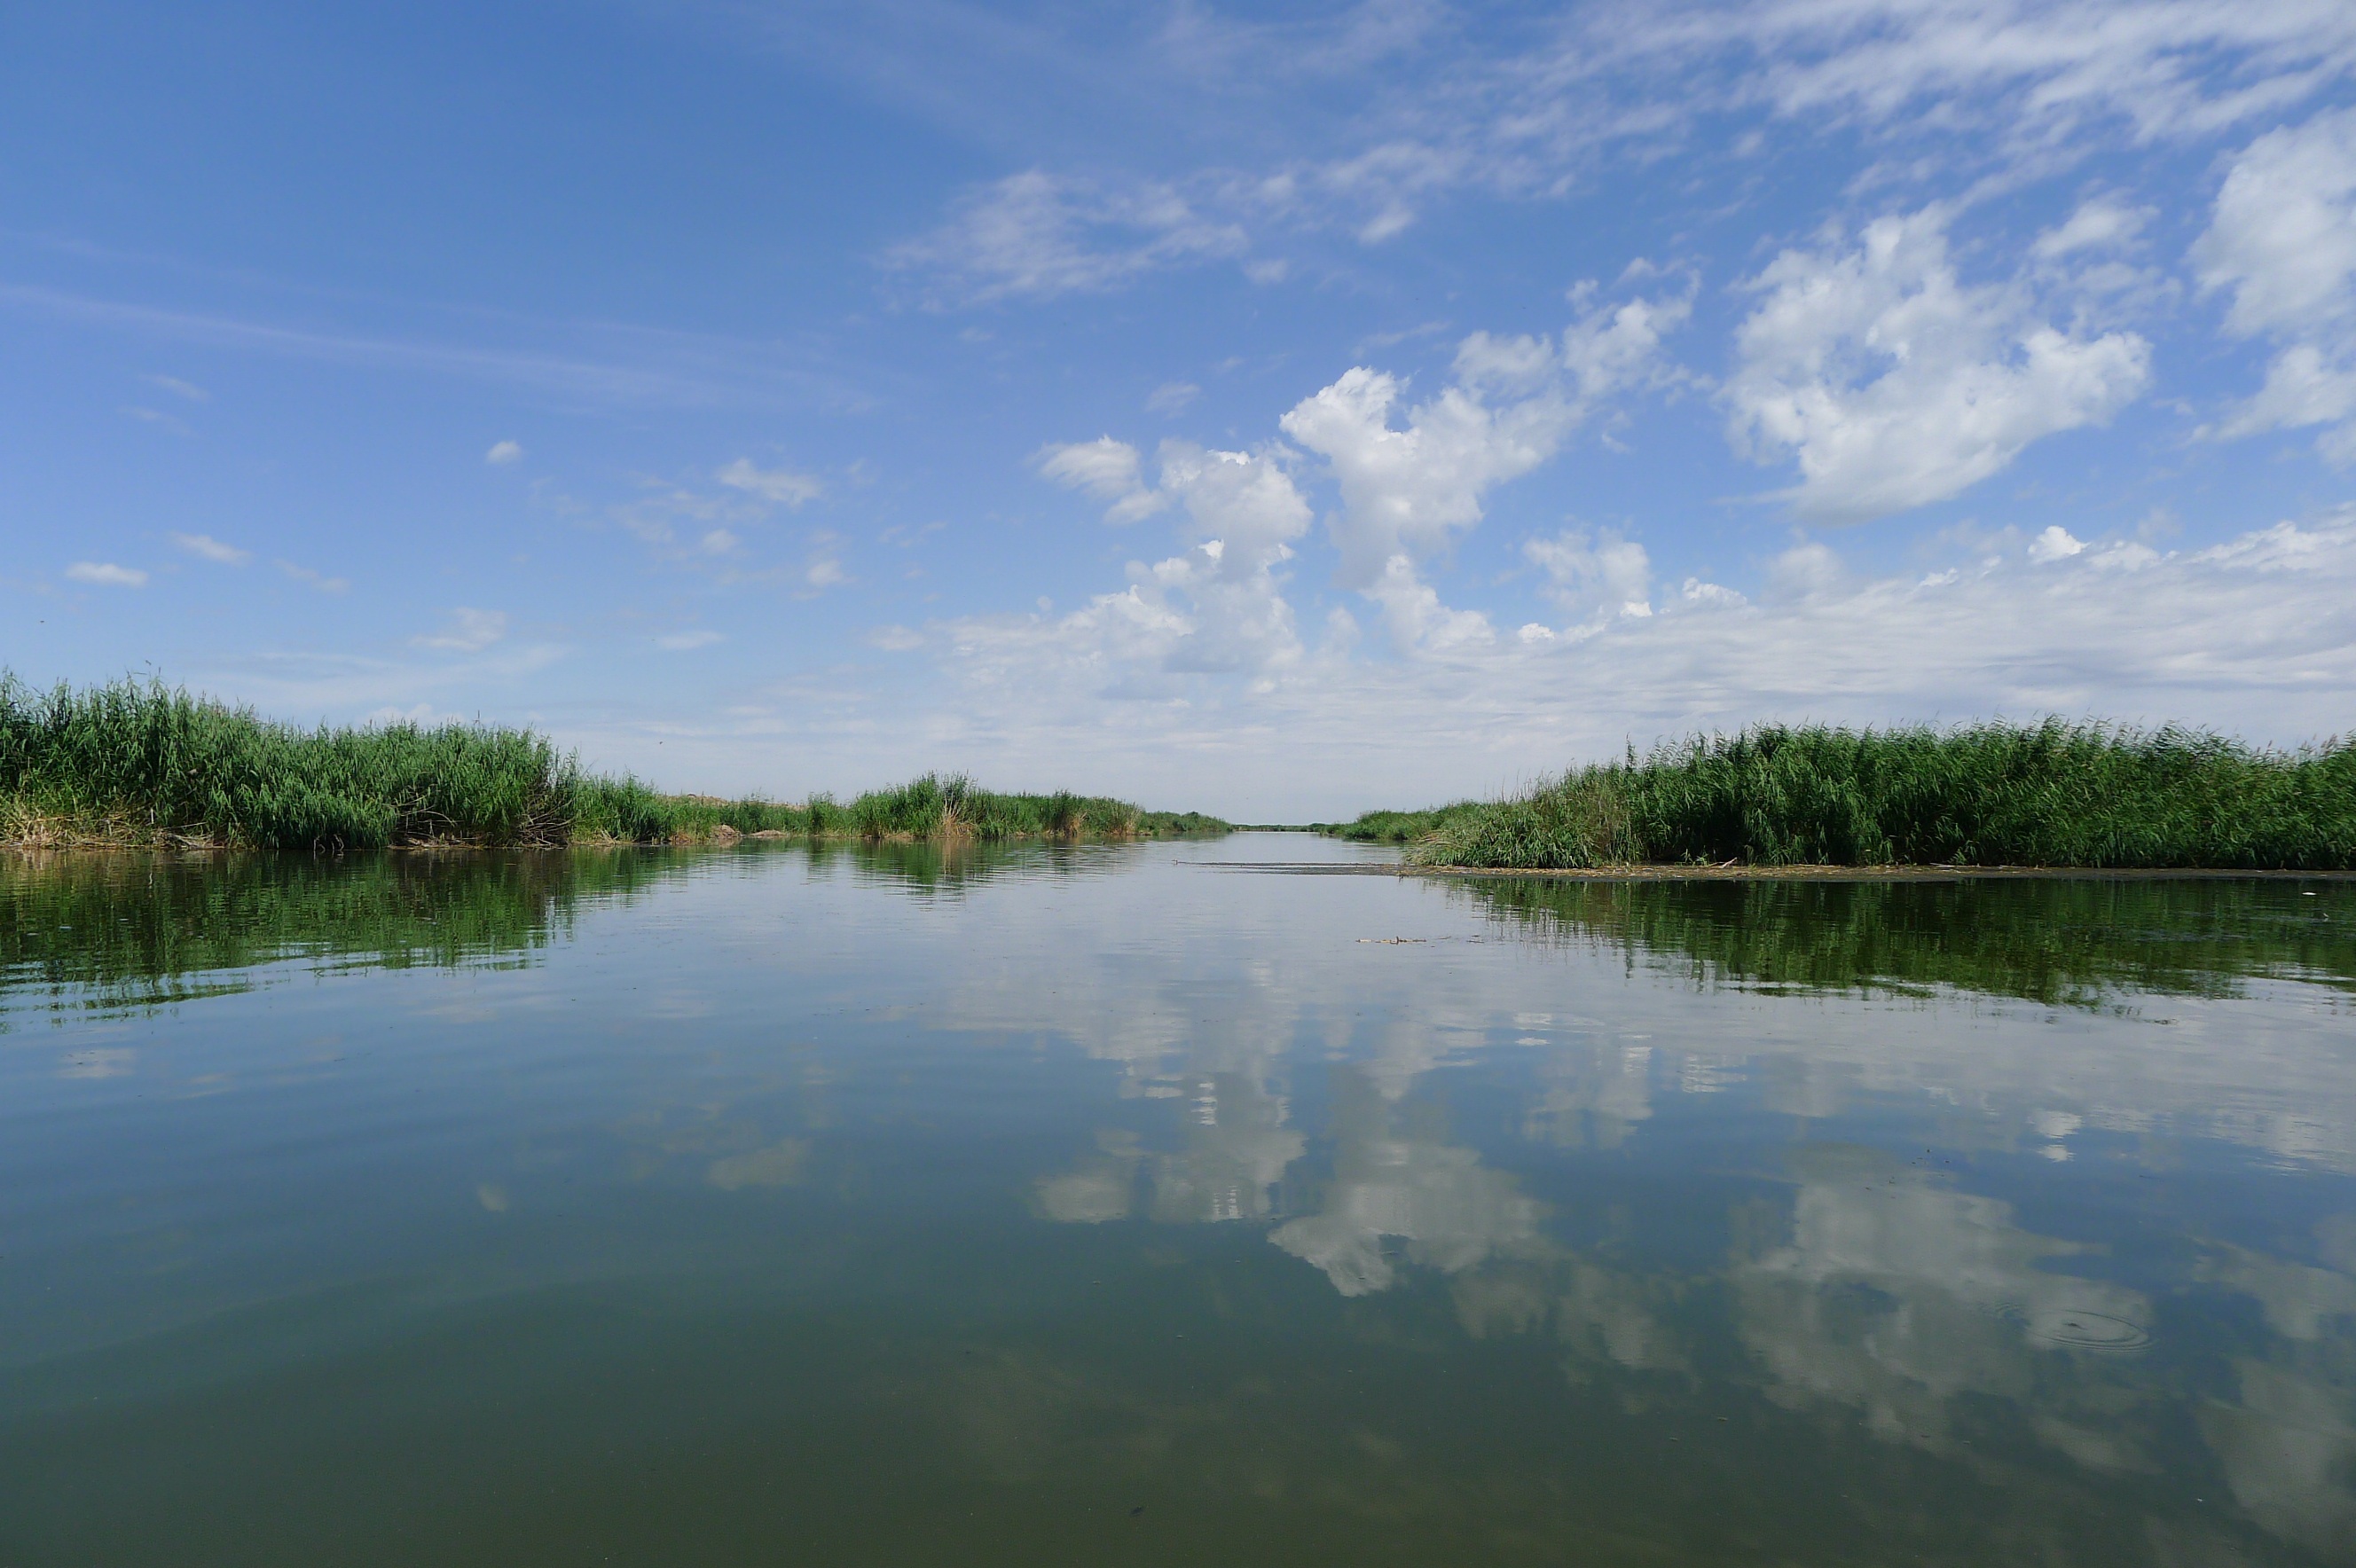
landscape, water, marsh, cloud, sky, shore, lake, river, pond, reflection, reservoir, body of water, wetland, floodplain, habitat, loch, ecosystem, mongolia, natural environment